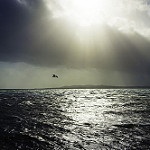
Label: sea